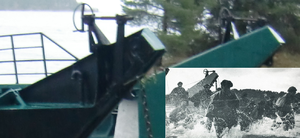
MS Thorbjørn / Galleri
MS Thorbjørn er et fartøj ejet af Arbeidernes Ungdomsfylking.